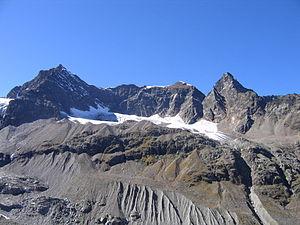
Le Silvrettahorn est un sommet des Alpes, à 3 243 m, dans le massif de Silvretta, à cheval entre l'Autriche et la Suisse.
La Schneeglocke est un sommet des Alpes rhétiques occidentales, dans le massif du Silvretta, qui se trouve à faible distance de la frontière avec la Suisse qui passe par le sommet voisin du Silvrettahorn. La Schneeglocke appartient administrativement au Vorarlberg.